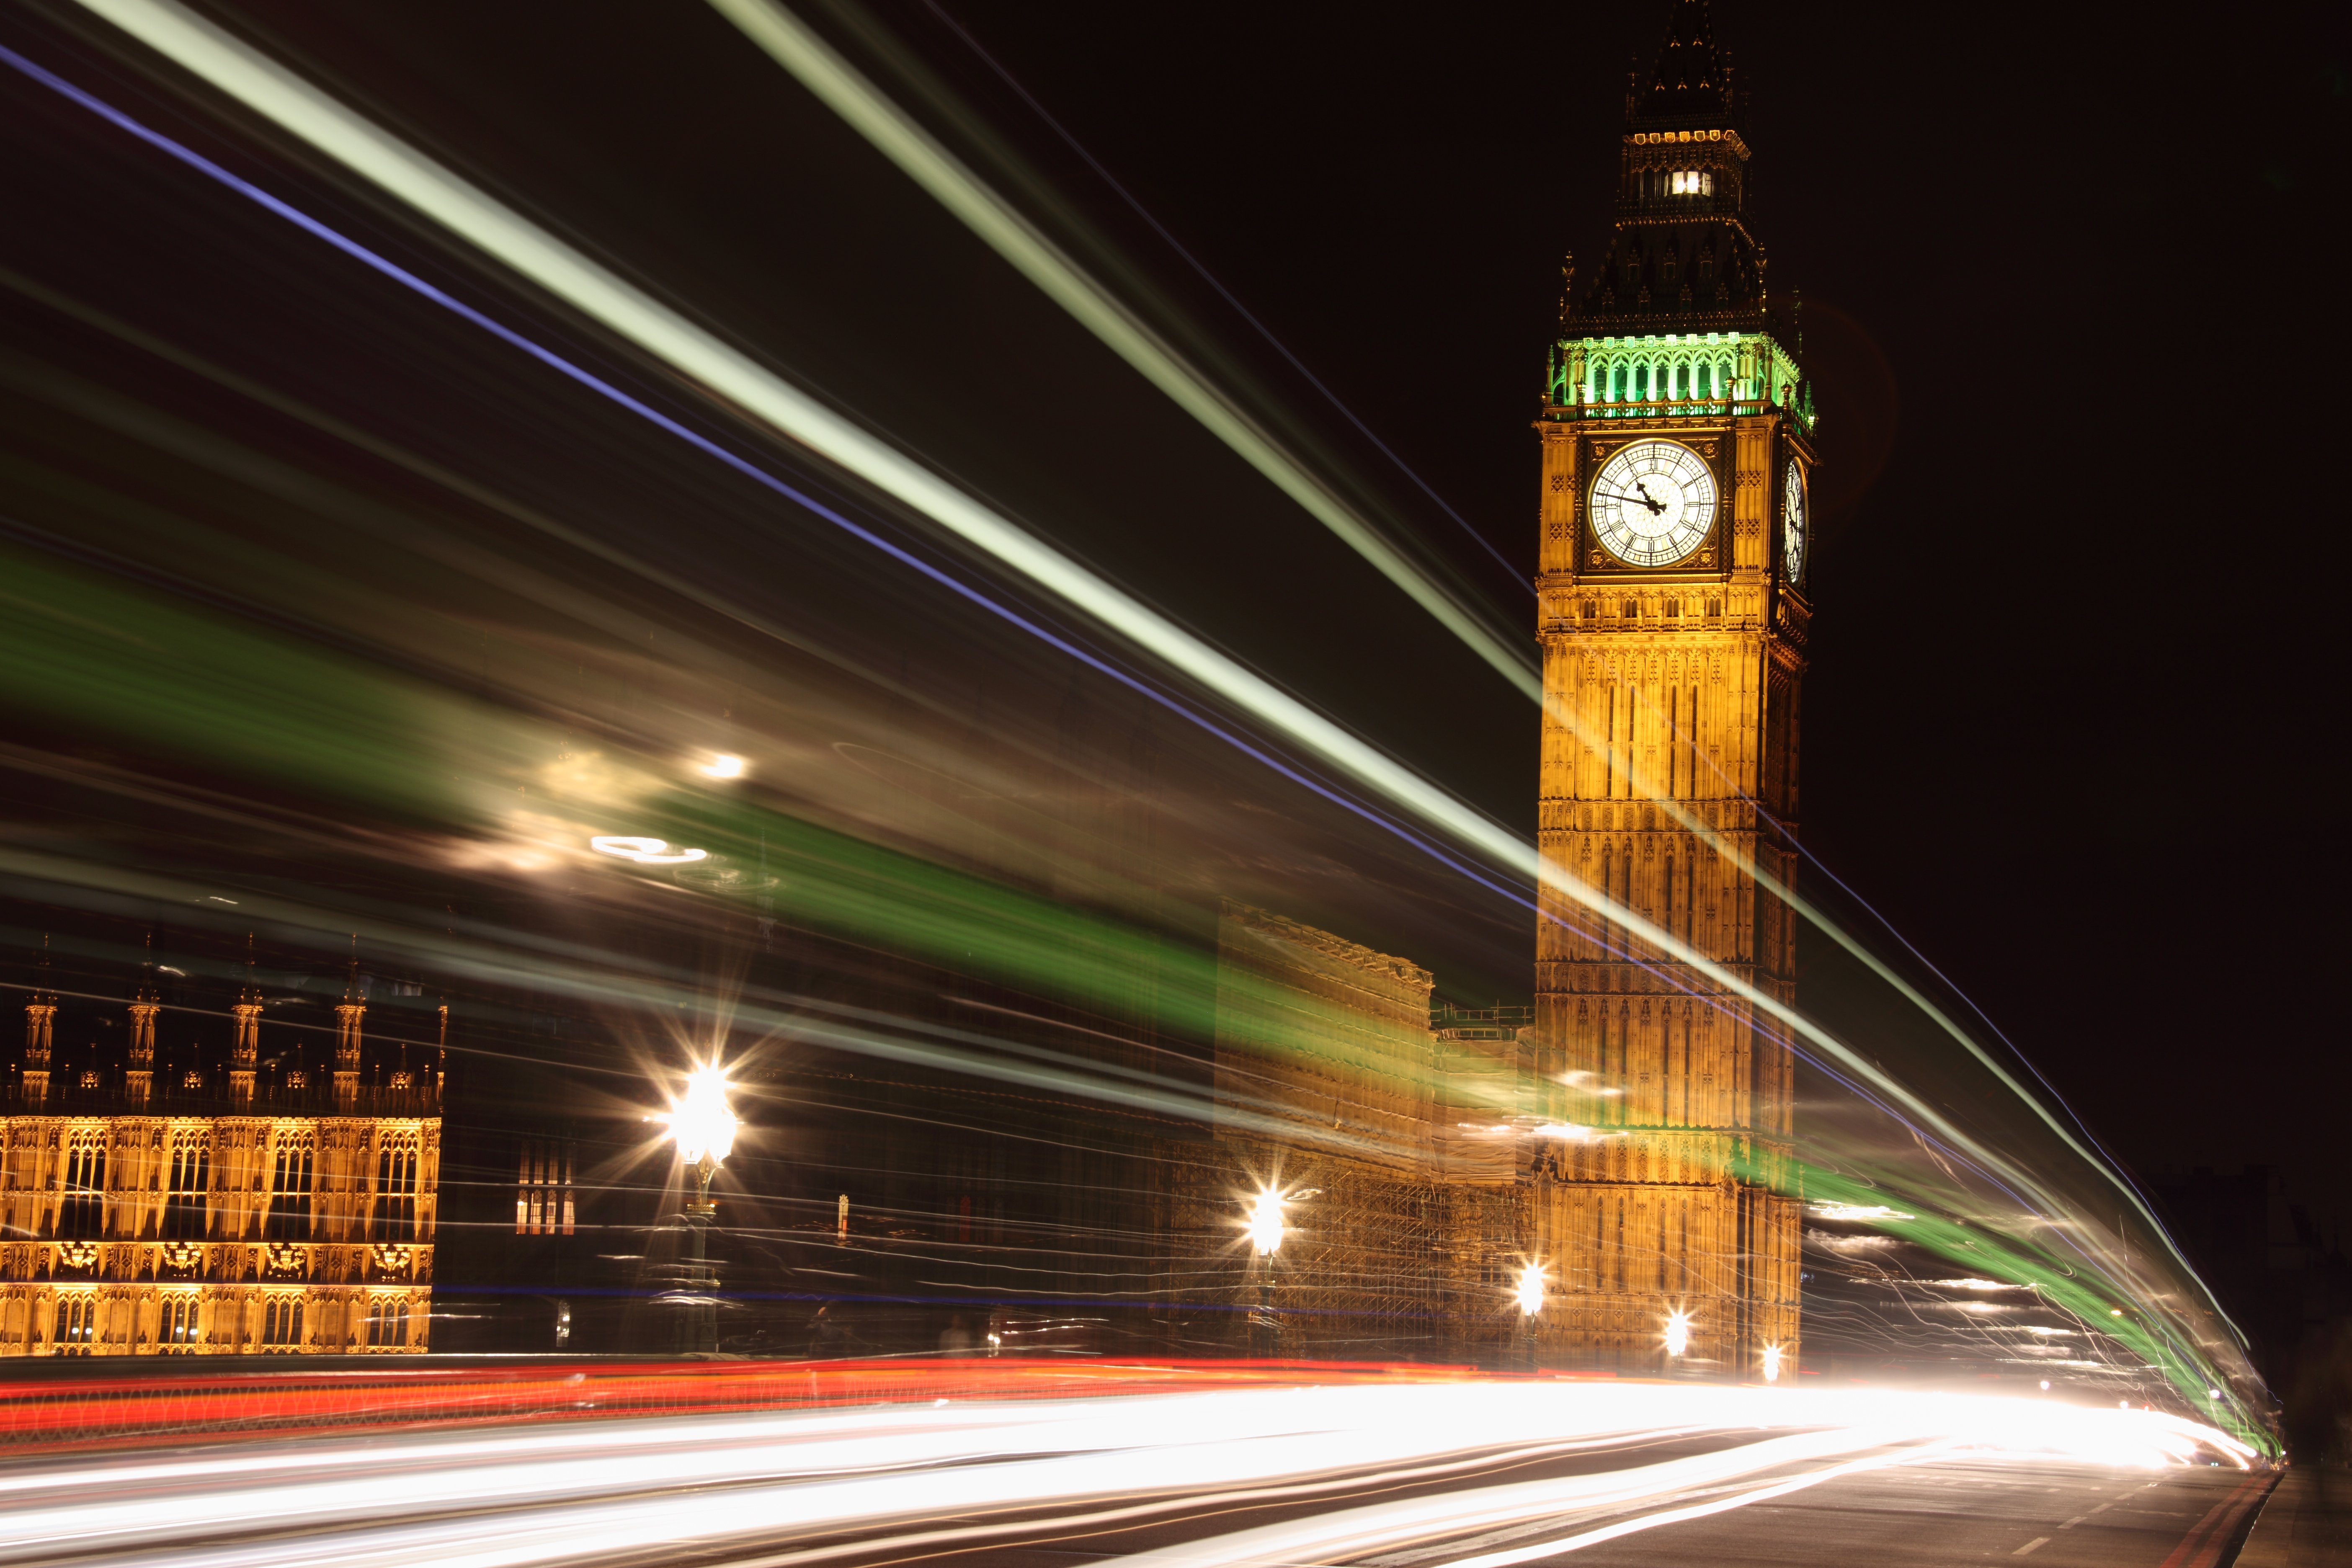
light, architecture, road, bridge, traffic, night, clock, highway, city, urban, cityscape, downtown, dark, dusk, evening, twilight, tower, landmark, darkness, street light, historic, lighting, bus, london, parliament, british, big, ben, metropolis, urban area, metropolitan area